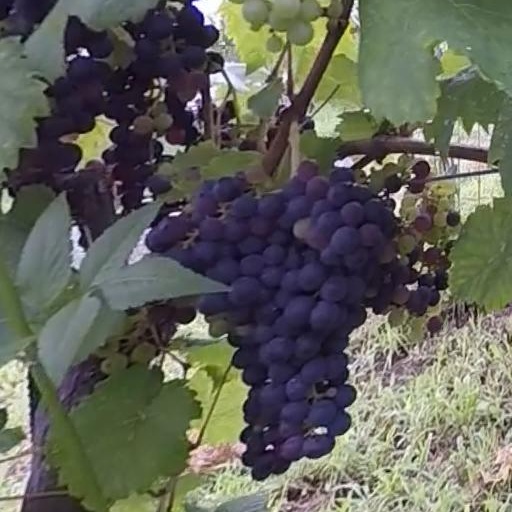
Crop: grape